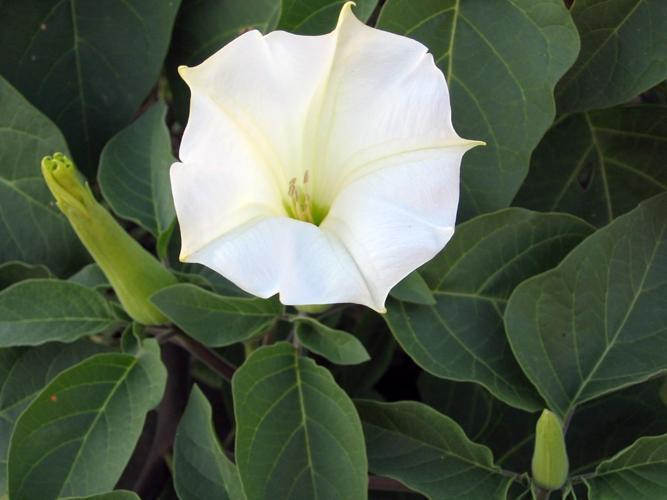
Label: thorn apple